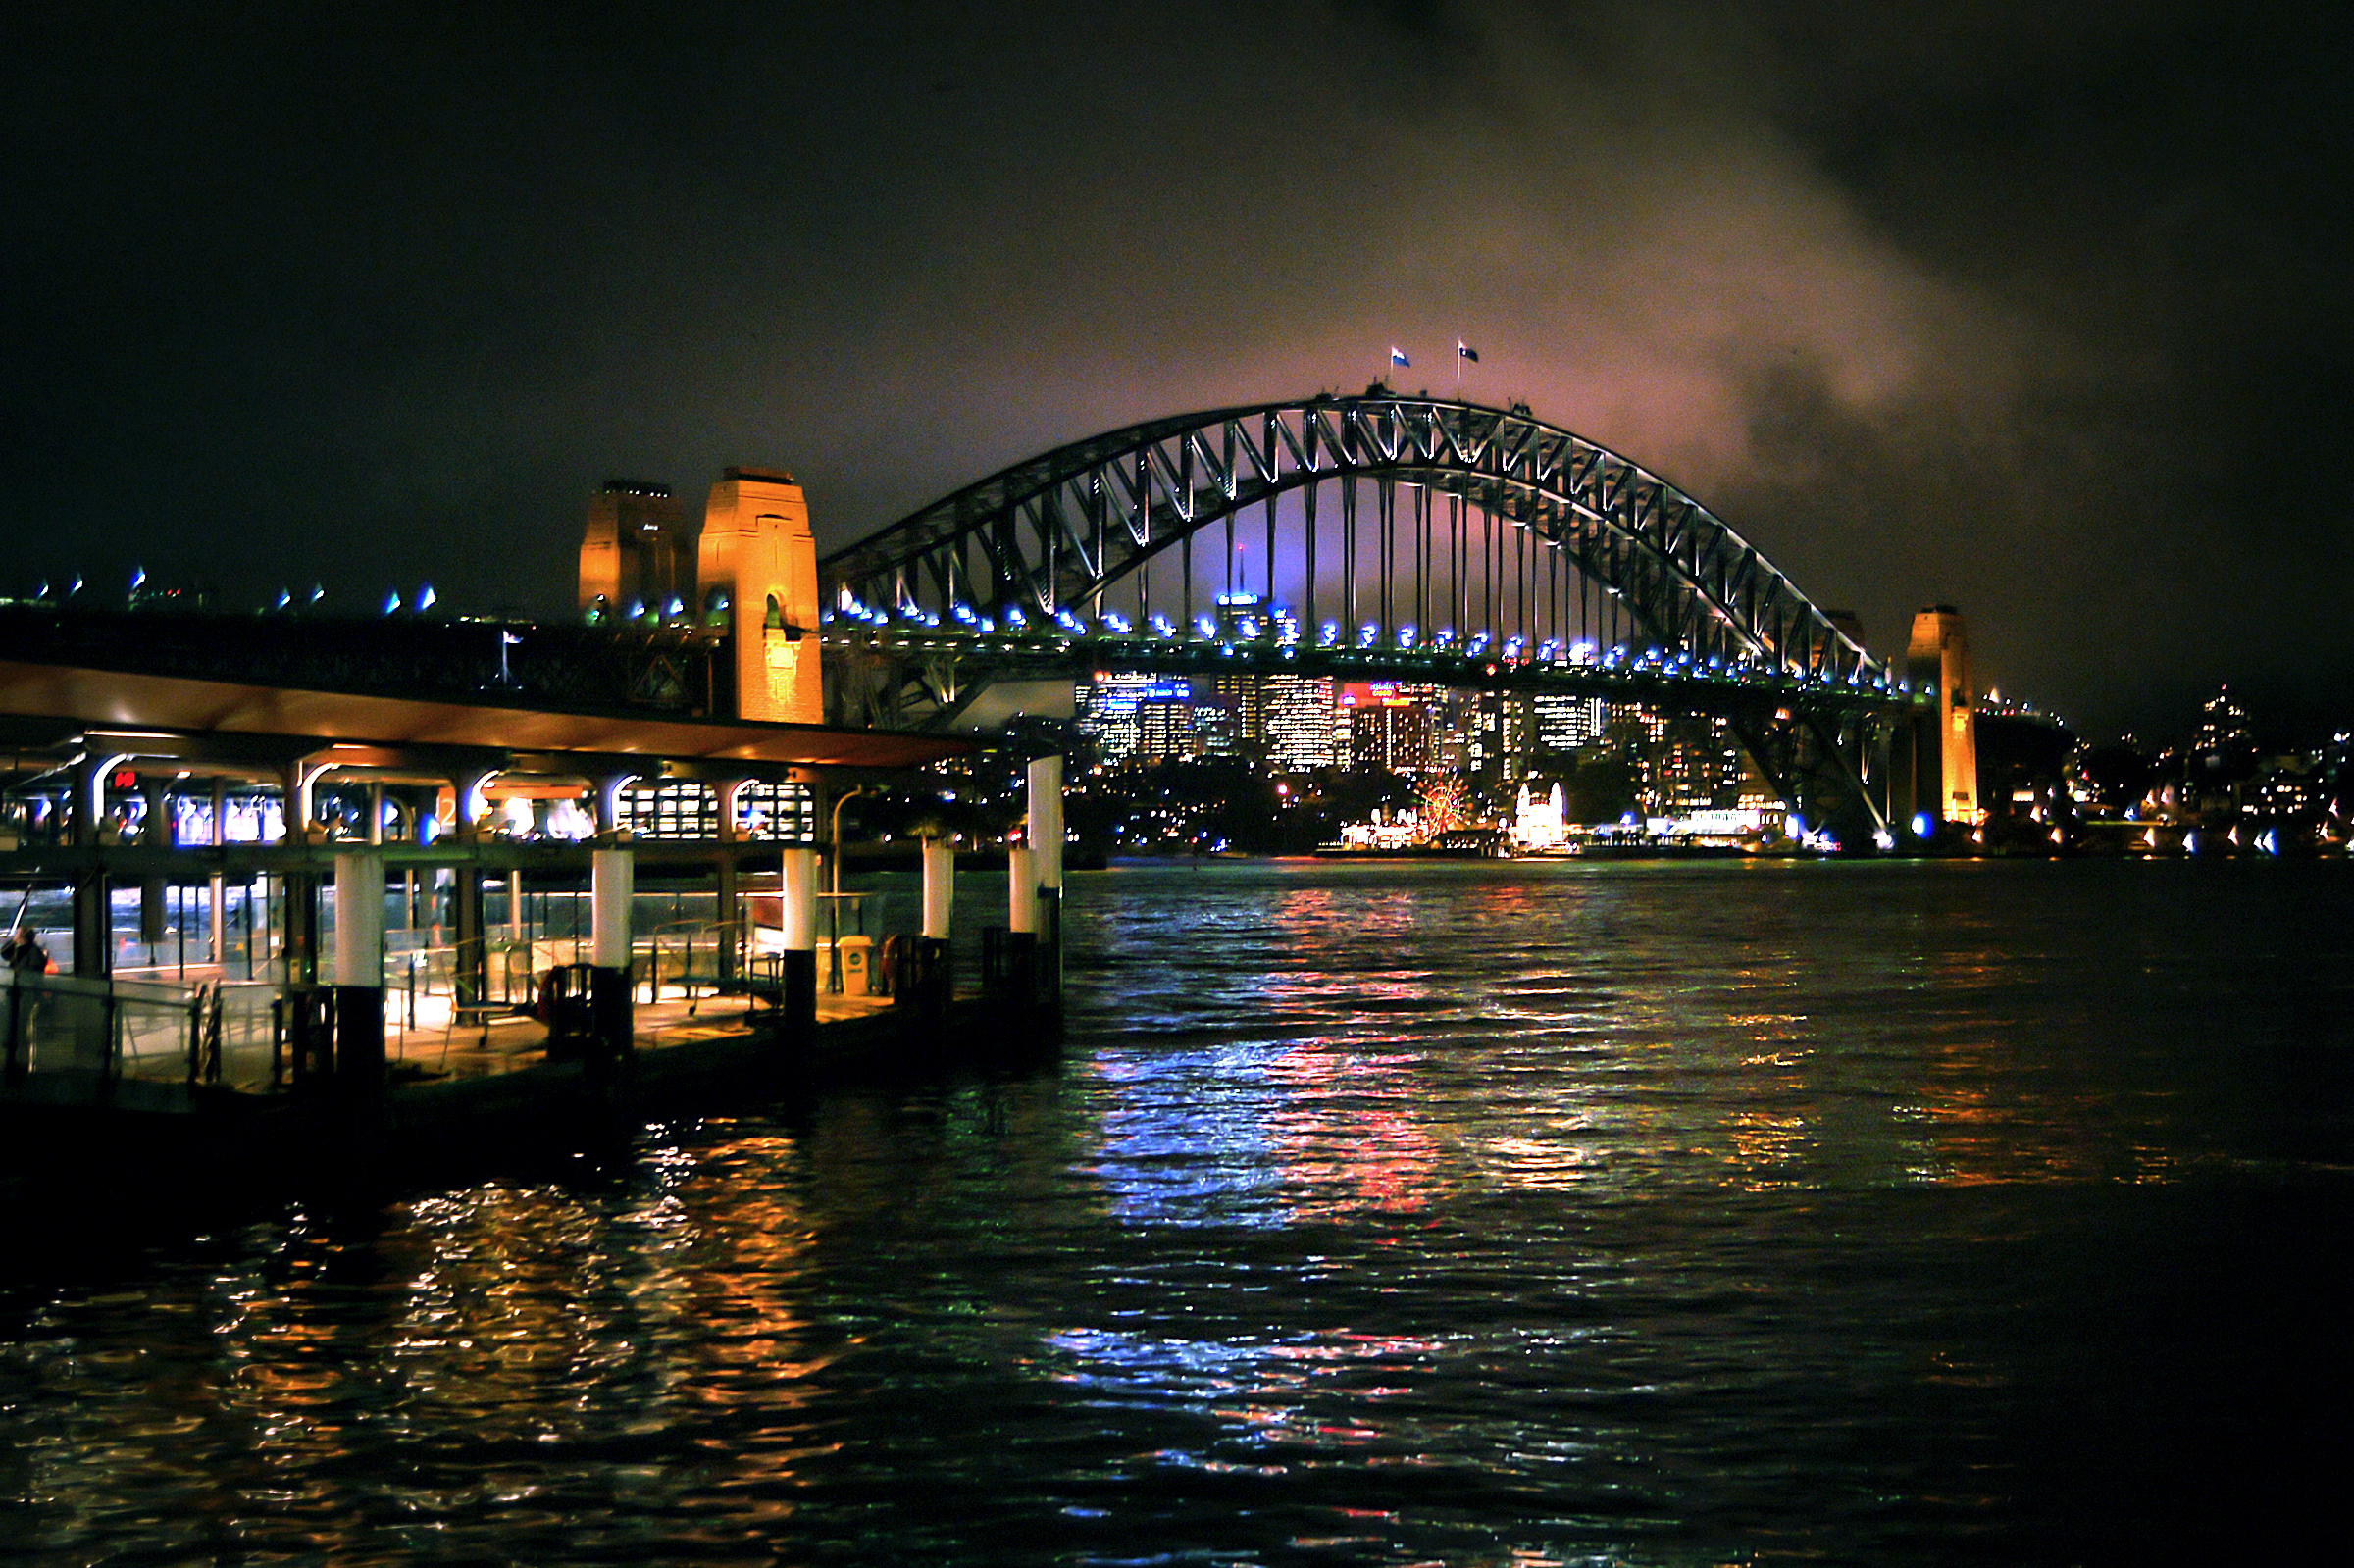
light, bridge, skyline, night, city, cityscape, dusk, evening, reflection, sydney, publicdomain, sonyalpha, sydneyharbourbridge, circularquaysydney, s